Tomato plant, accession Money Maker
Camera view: horizontal (90 deg, fisheye); turntable rotation: 180 degrees
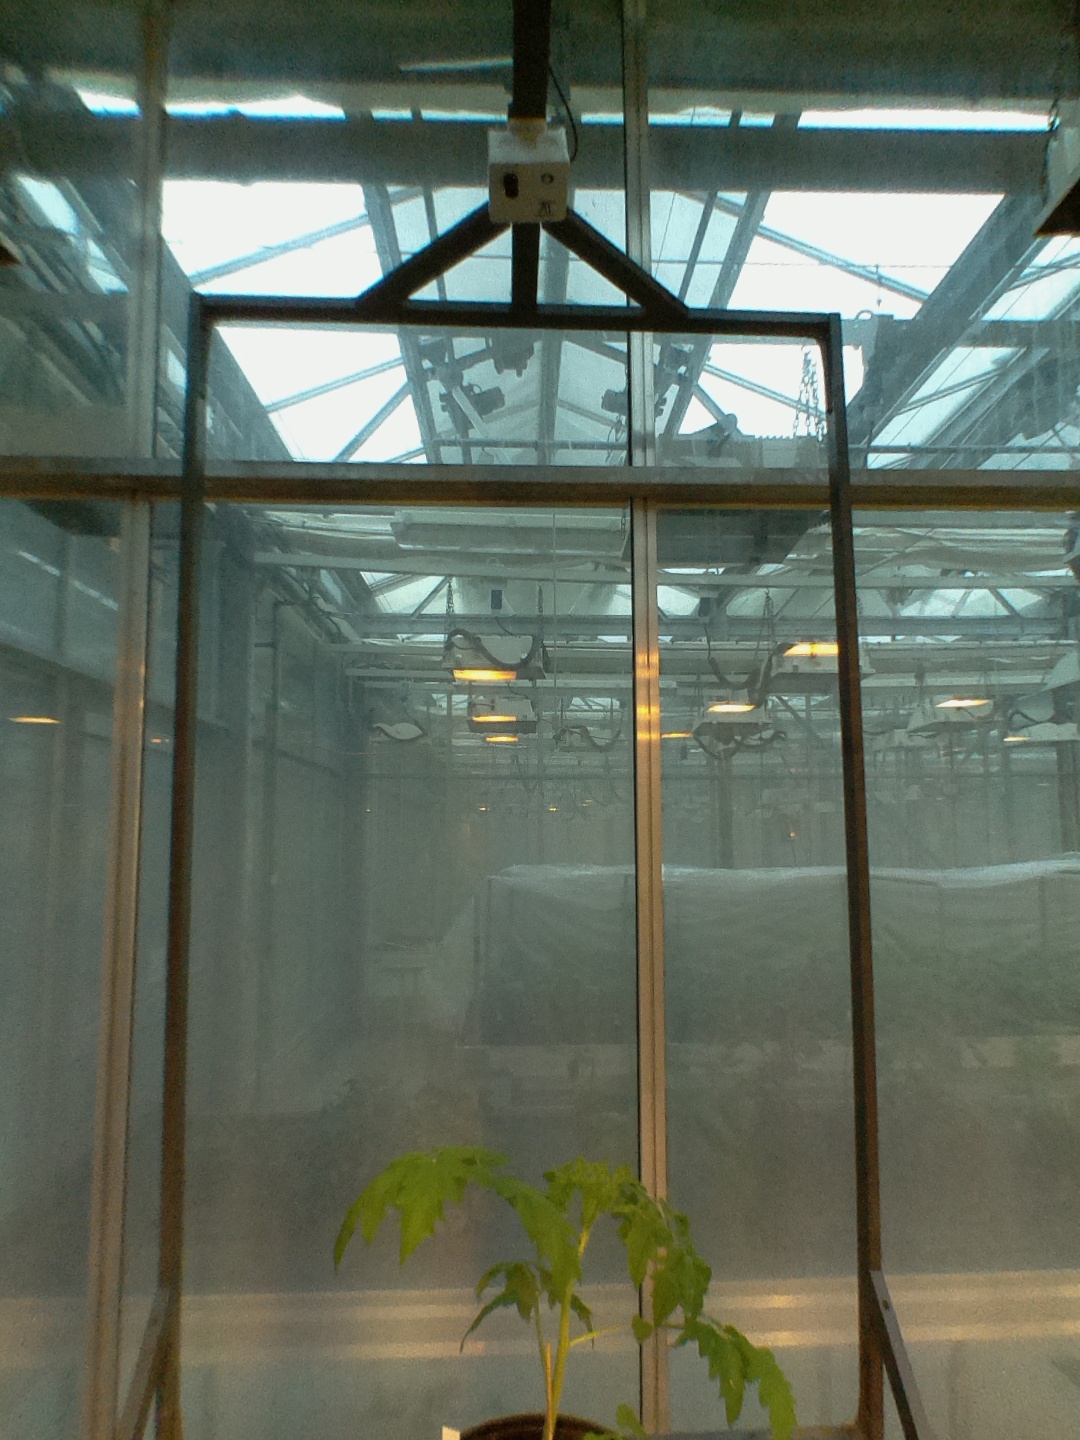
BBCH growth stage 13: 6 of true leaves visible